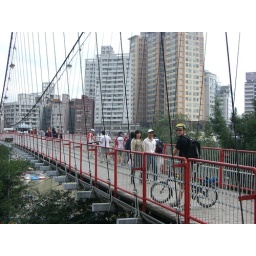
A pedestrian bridge near an arcade, water park, and good pizza.